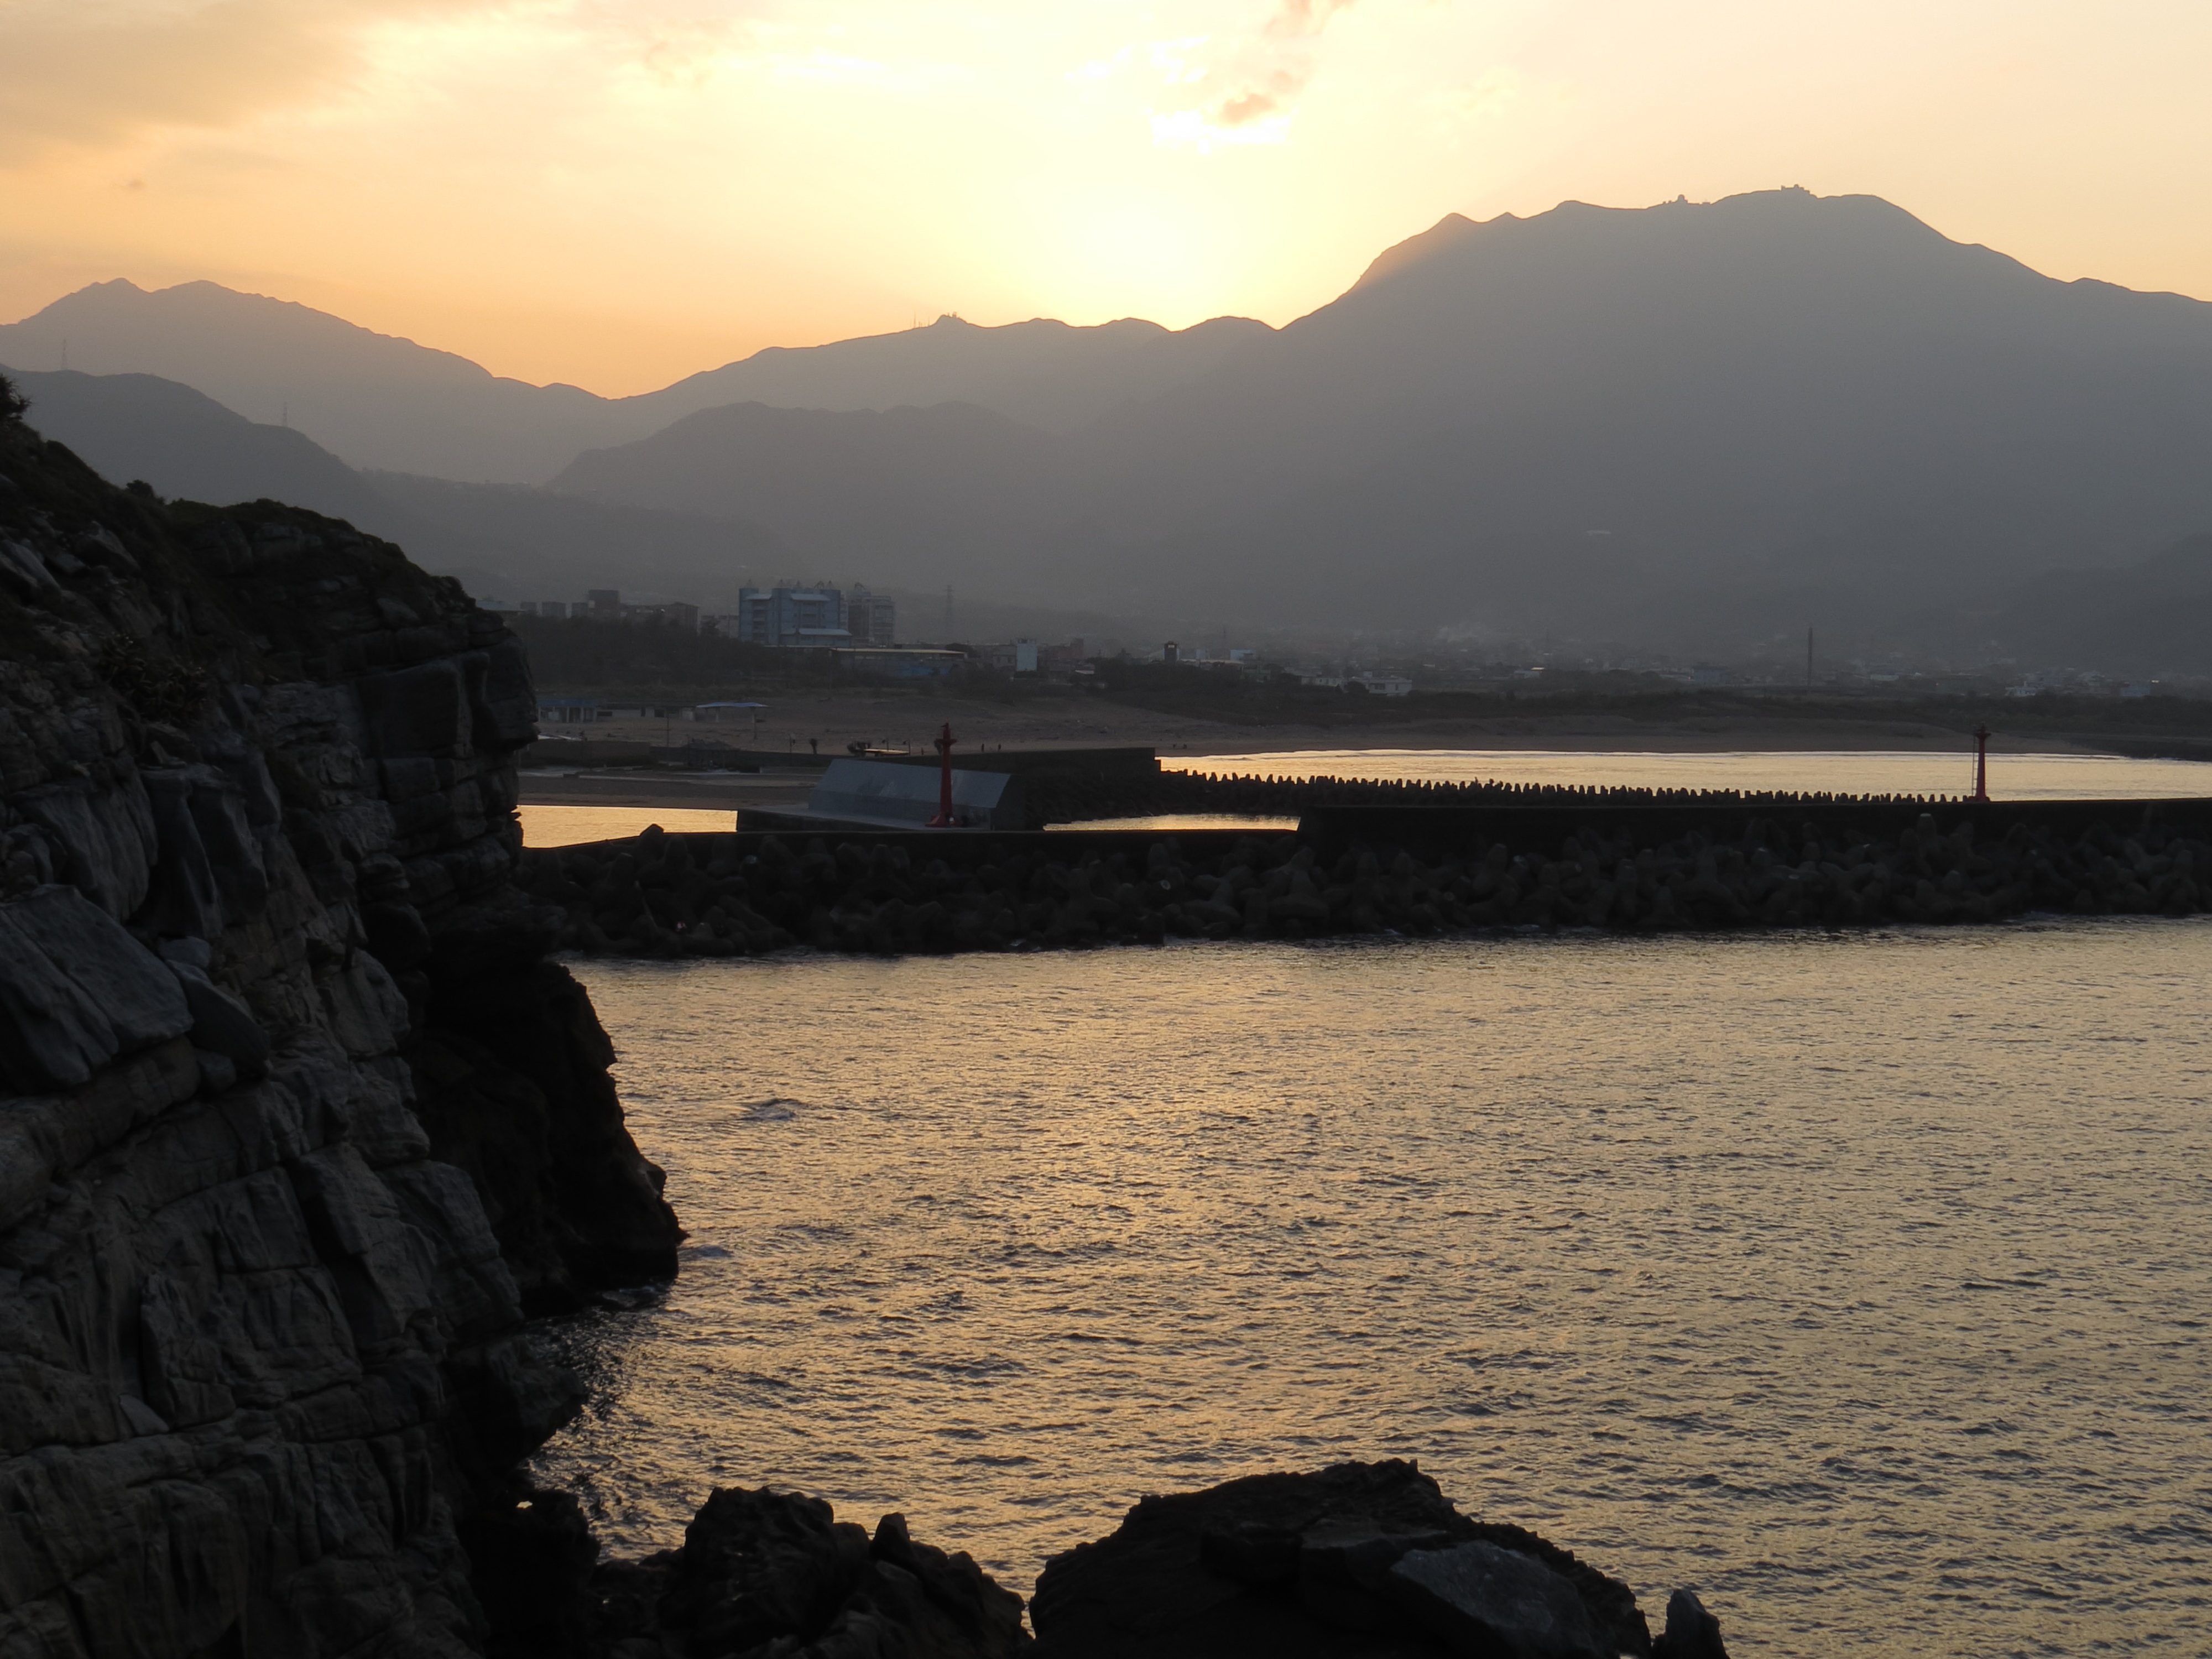
landscape, sea, coast, water, rock, ocean, mountain, cloud, sunrise, sunset, morning, shore, wave, lake, dawn, river, cliff, dusk, evening, reflection, bay, reservoir, terrain, body of water, loch, landform, the sea, atmospheric phenomenon